Plains Indigenous peoples

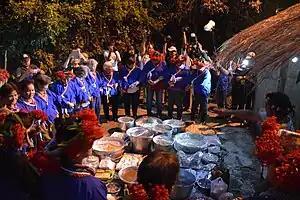
The Night Ceremony of Taivoan people in Alikuan, Kaohsiung

Plains indigenous peoples have been classified under different systems throughout history. The Dutch separated them by regions and differentiated them by communities (社名). Huang Shujing, during Qing rule, categorised all Taiwanese indigenous peoples into thirteen groups, based on geographic location.